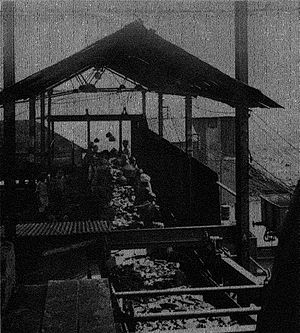
Hyderabad (fyrstestat) / Økonomi og erhvervsliv / Naturresourcer og industri
Sortering af kul ved Singareni Collieries Company i 1928
Hyderabad var en stat på det indiske subkontinent. Staten blev etableret i 1724 og eksisterede frem til 1948, hvor den blev indlemmet i Indien. Staten var den største af de indiske fyrstestater i kolonitidens Indien, og havde i 1947 en befolkning på over 16 millioner. Den blev regeret af en hersker med titlen nizam. Herskeren var muslim, mens befolkningen overvejende var hinduer. Byen Hyderabad var landets hovedstad.